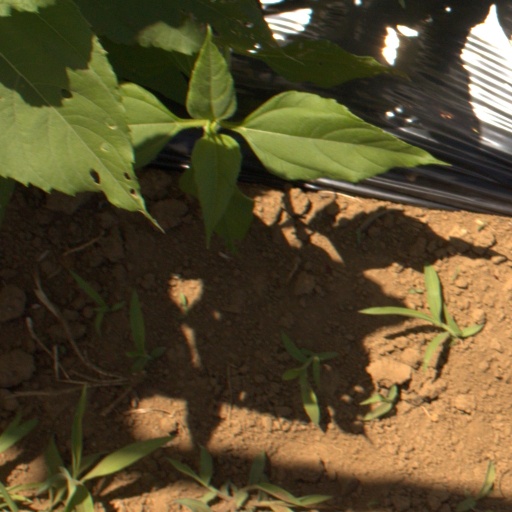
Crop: Jerusalem artichoke